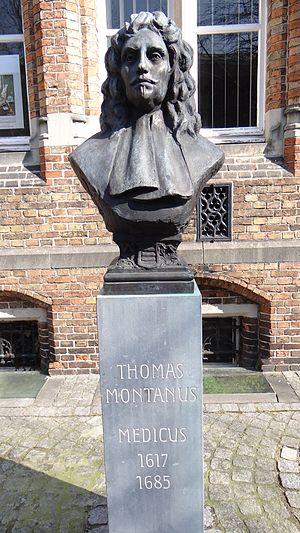
Buste de Thomas Montanus à Brugges